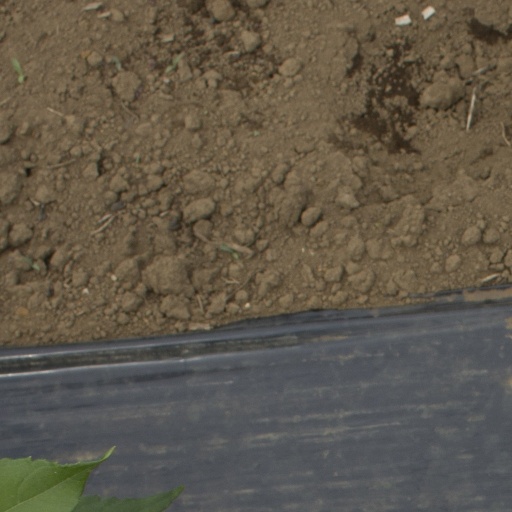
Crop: Jerusalem artichoke